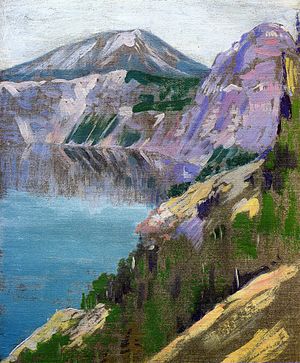
Arthur Wesley Dow / Eksterne henvisninger
Crater Lake, 1919
Arthur Wesley Dow var amerikansk maler, trykker, fotograf og indflydelsesrig kunstlærer.